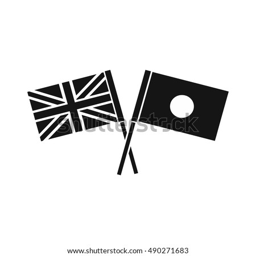
flags crossed icon in simple style on a white background